Grating-coupled interferometry

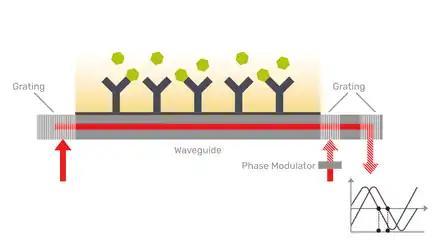
Grating-Coupled Interferometry schematics

GCI is based on phase-shifting waveguide interferometry. Light of the sensing arm of the interferometer is coupled into a monomode waveguide through a first grating, and undergoes a phase change until it reaches a second grating, depending on the local refractive index within the evanescent field (see image). The second grating is used for coupling in light of the reference arm of the interferometer, and interference created by the superposition of the sensing and reference waves after the second grating translates the phase changes into an intensity modulation. By rapid phase modulation of one of the arms using a liquid crystal element, and thanks to the long interaction length with the sample, extremely high sensitivities with respect to surface refractive index can be achieved even at acquisition rates above 10 Hz. Since the interference is created on chip and not through free-space propagation, a high robustness with respect to ambient disturbances such as vibrations or temperature changes is achieved.